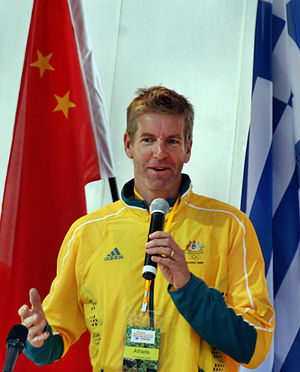
James Tomkins (roer)
James Tomkins (2008)
James Bruce Tomkins er en australsk tidligere roer, tredobbelt olympisk guldvinder og syvdobbelt verdensmester.